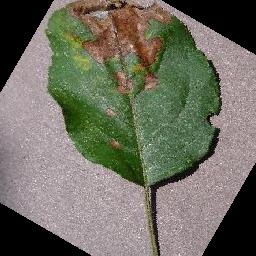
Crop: apple
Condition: black_rot